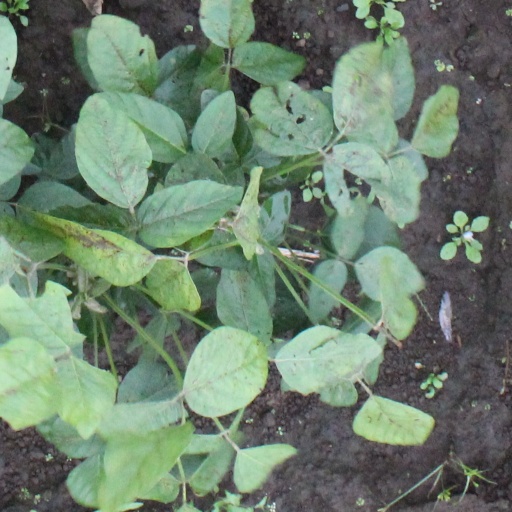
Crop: soybean